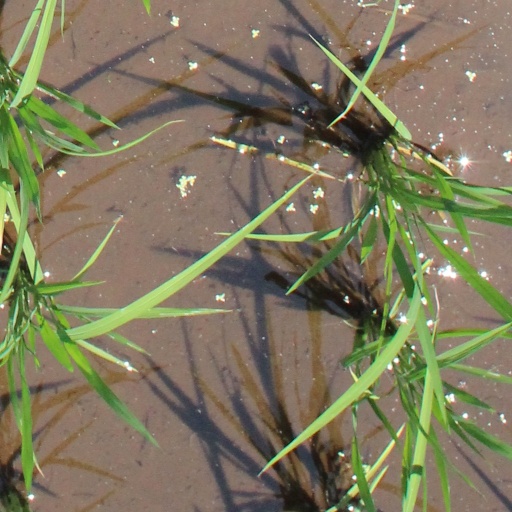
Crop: rice